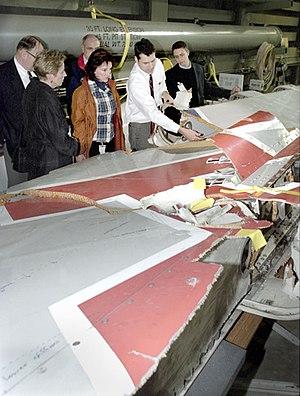
Le 12 novembre 2001, un Airbus A300 effectuant le vol American Airlines 587 entre New York et Saint-Domingue s'écrase peu après son décollage de l'aéroport international John-F.-Kennedy de New York, sur un quartier résidentiel du Queens. Les 260 occupants de l'avion et 5 personnes au sol périssent dans l'accident.